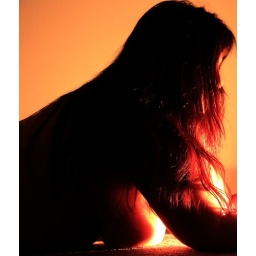
The only light in the room shone from a small desk lamp on the floor, creating a firey red glow...